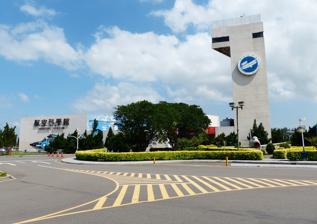
Building: Chung Cheng Aviation Museum
Country: Unknown
Year built: 1981
Former museum in Dayuan Township, Taoyuan County, Taiwan Chung Cheng Aviation Museum 中正航空科學館 Established October 31, 1981 Dissolved March 31, 2014 Location Dayuan , Taoyuan , Taiwan Type Aviation Website [1] The Chung Cheng Aviation Museum ( Chinese : 中正航空科學館 ; pinyin : Zhōngzhèng Hángkōng Kēxuéguǎn ) was an aviation museum located at Taiwan Taoyuan International Airport in Dayuan Township , Taoyuan County (now Dayuan District, Taoyuan City), Taiwan . The museum closed on March 31, 2014, to allow for planned construction of Terminal 3 at Taiwan Taoyuan International Airport and for relocation of taxiway WC. Items displayed at the museum have been sent to storage and all 18 aircraft on display will be relocated to former Taoyuan Naval base during the second half of 2014. The museum was located in the southeastern area of the airport between the main freeway entrance and the airport terminals. It was built in 1981 by Boeing under a Civil Aeronautics Administration contract. Many retired Republic of China Air Force fighters were represented in the museum. Aircraft Museum interior exhibitions Grumman HU-16 Albatross North American T-28 Trojan Grumman S-2 Tracker North American F-86 Sabre Douglas DC-3 McDonnell F-101 Voodoo North American F-100 Super Sabre Lockheed F-104 Starfighter Lockheed T-33 Shooting Star Northrop F-5 See also Taiwan portal Aviation portal List of aerospace museums List of museums in Taiwan Taoyuan Aerotropolis References